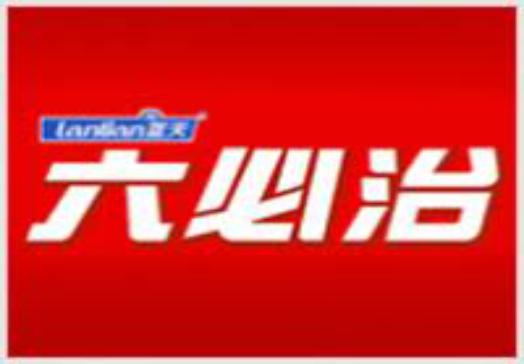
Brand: lantianliubizhi
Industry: Necessities